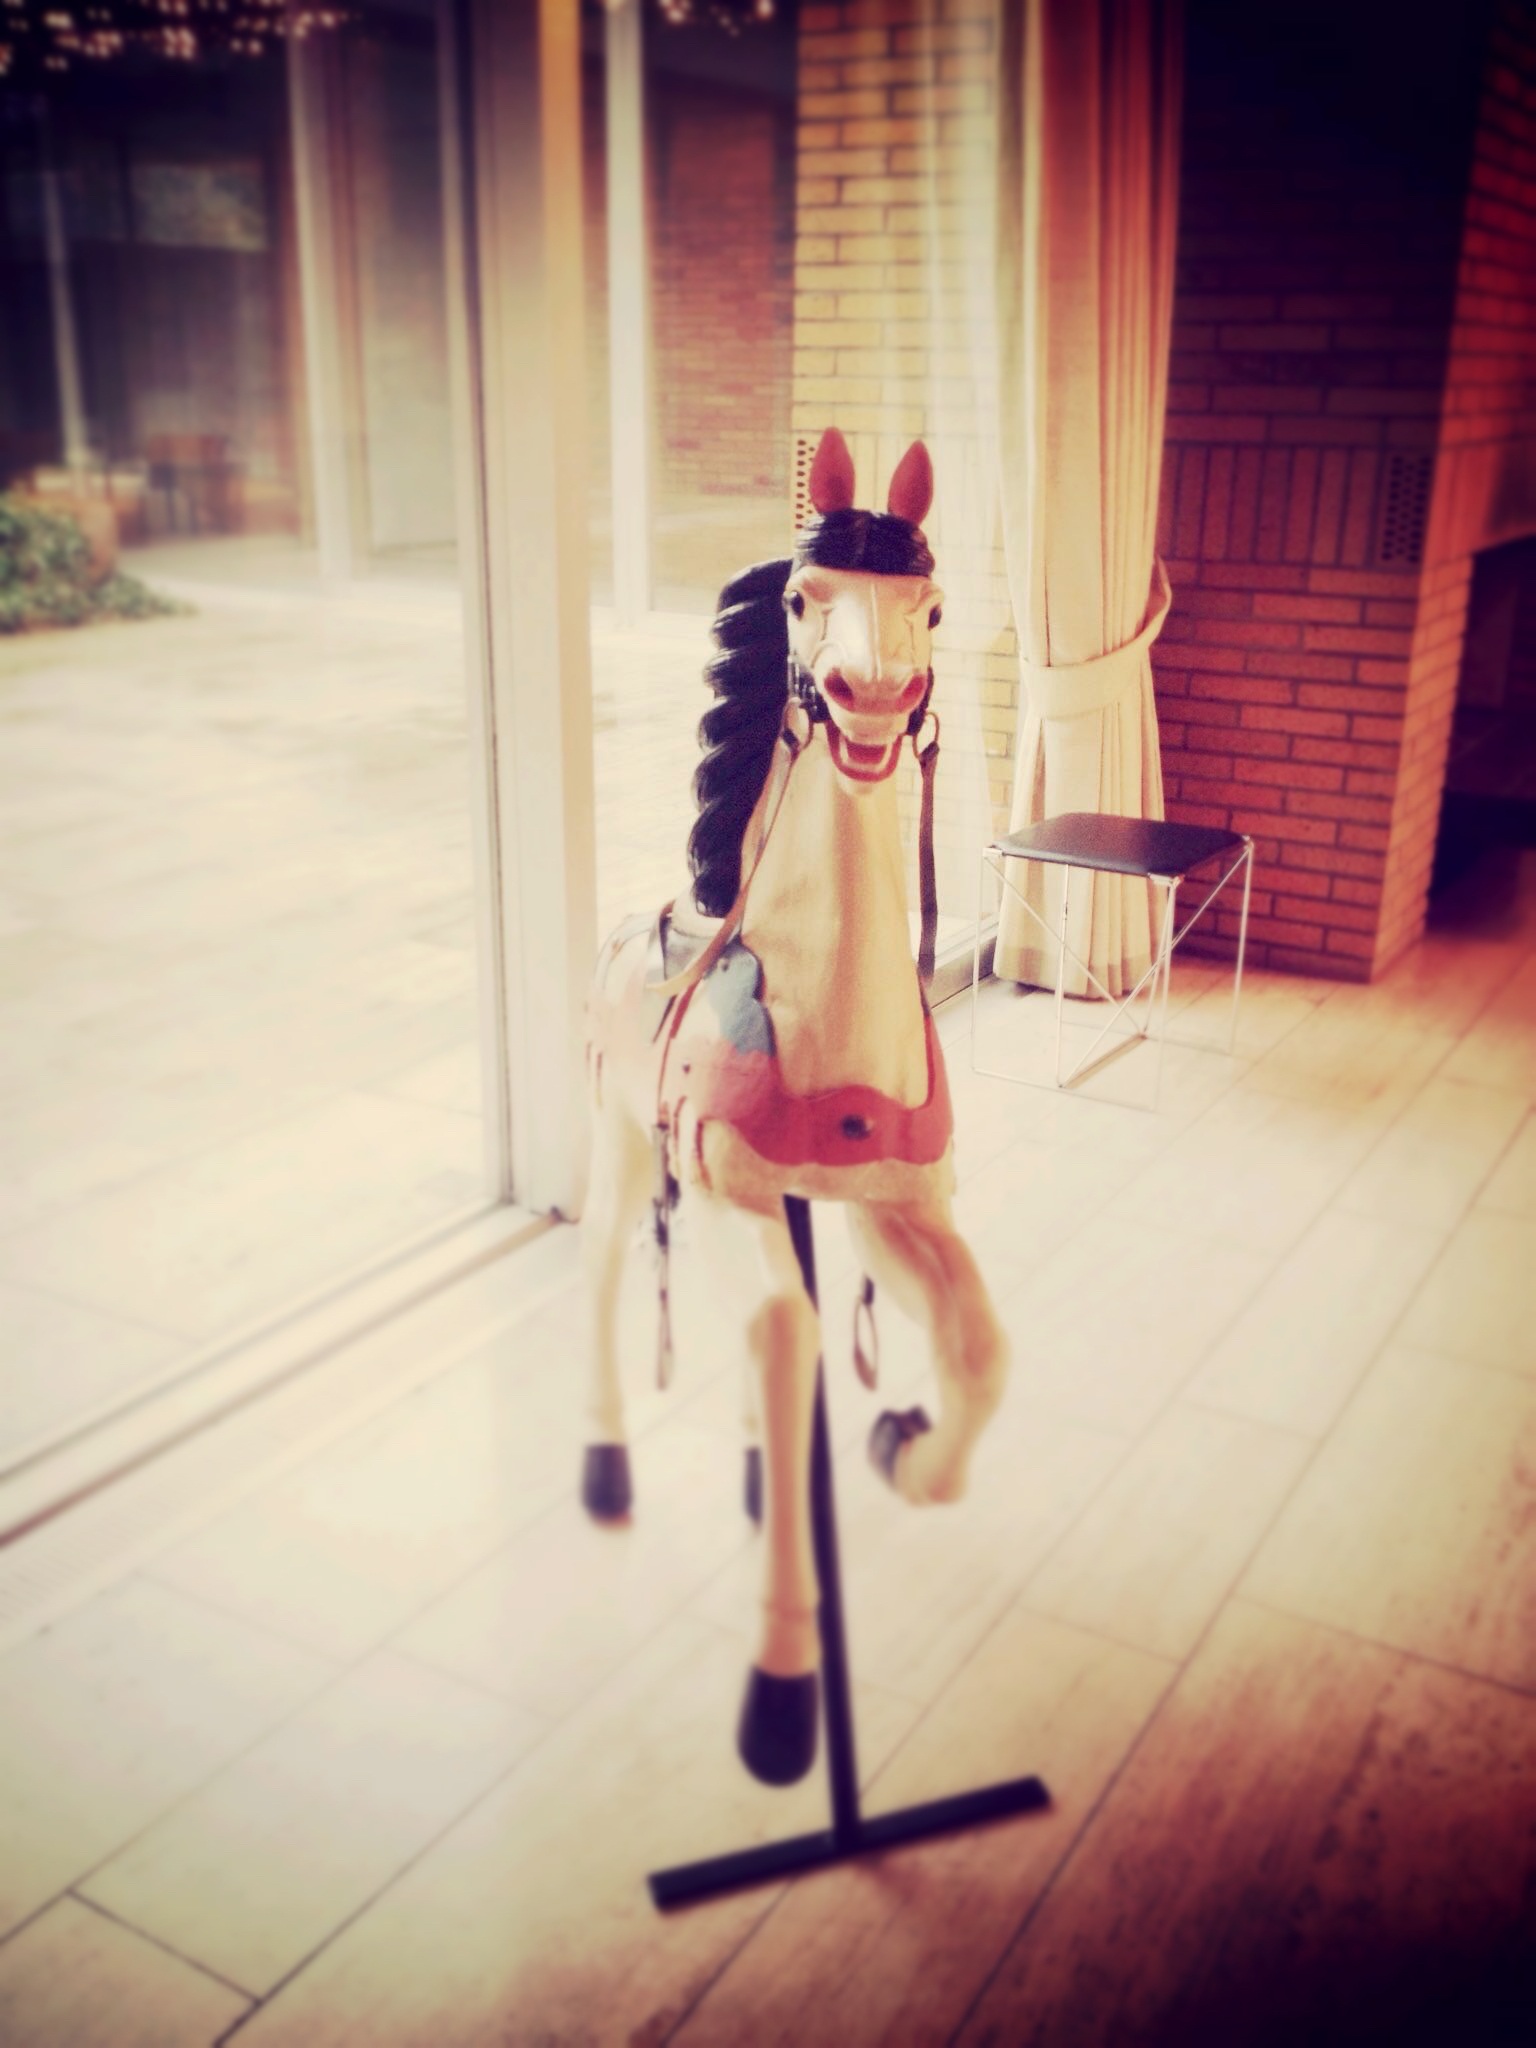
play, old, horse, fashion, clothing, toy, nostalgic, image, costume, anime, screenshot, game device, rocking horse, seahorses, children's